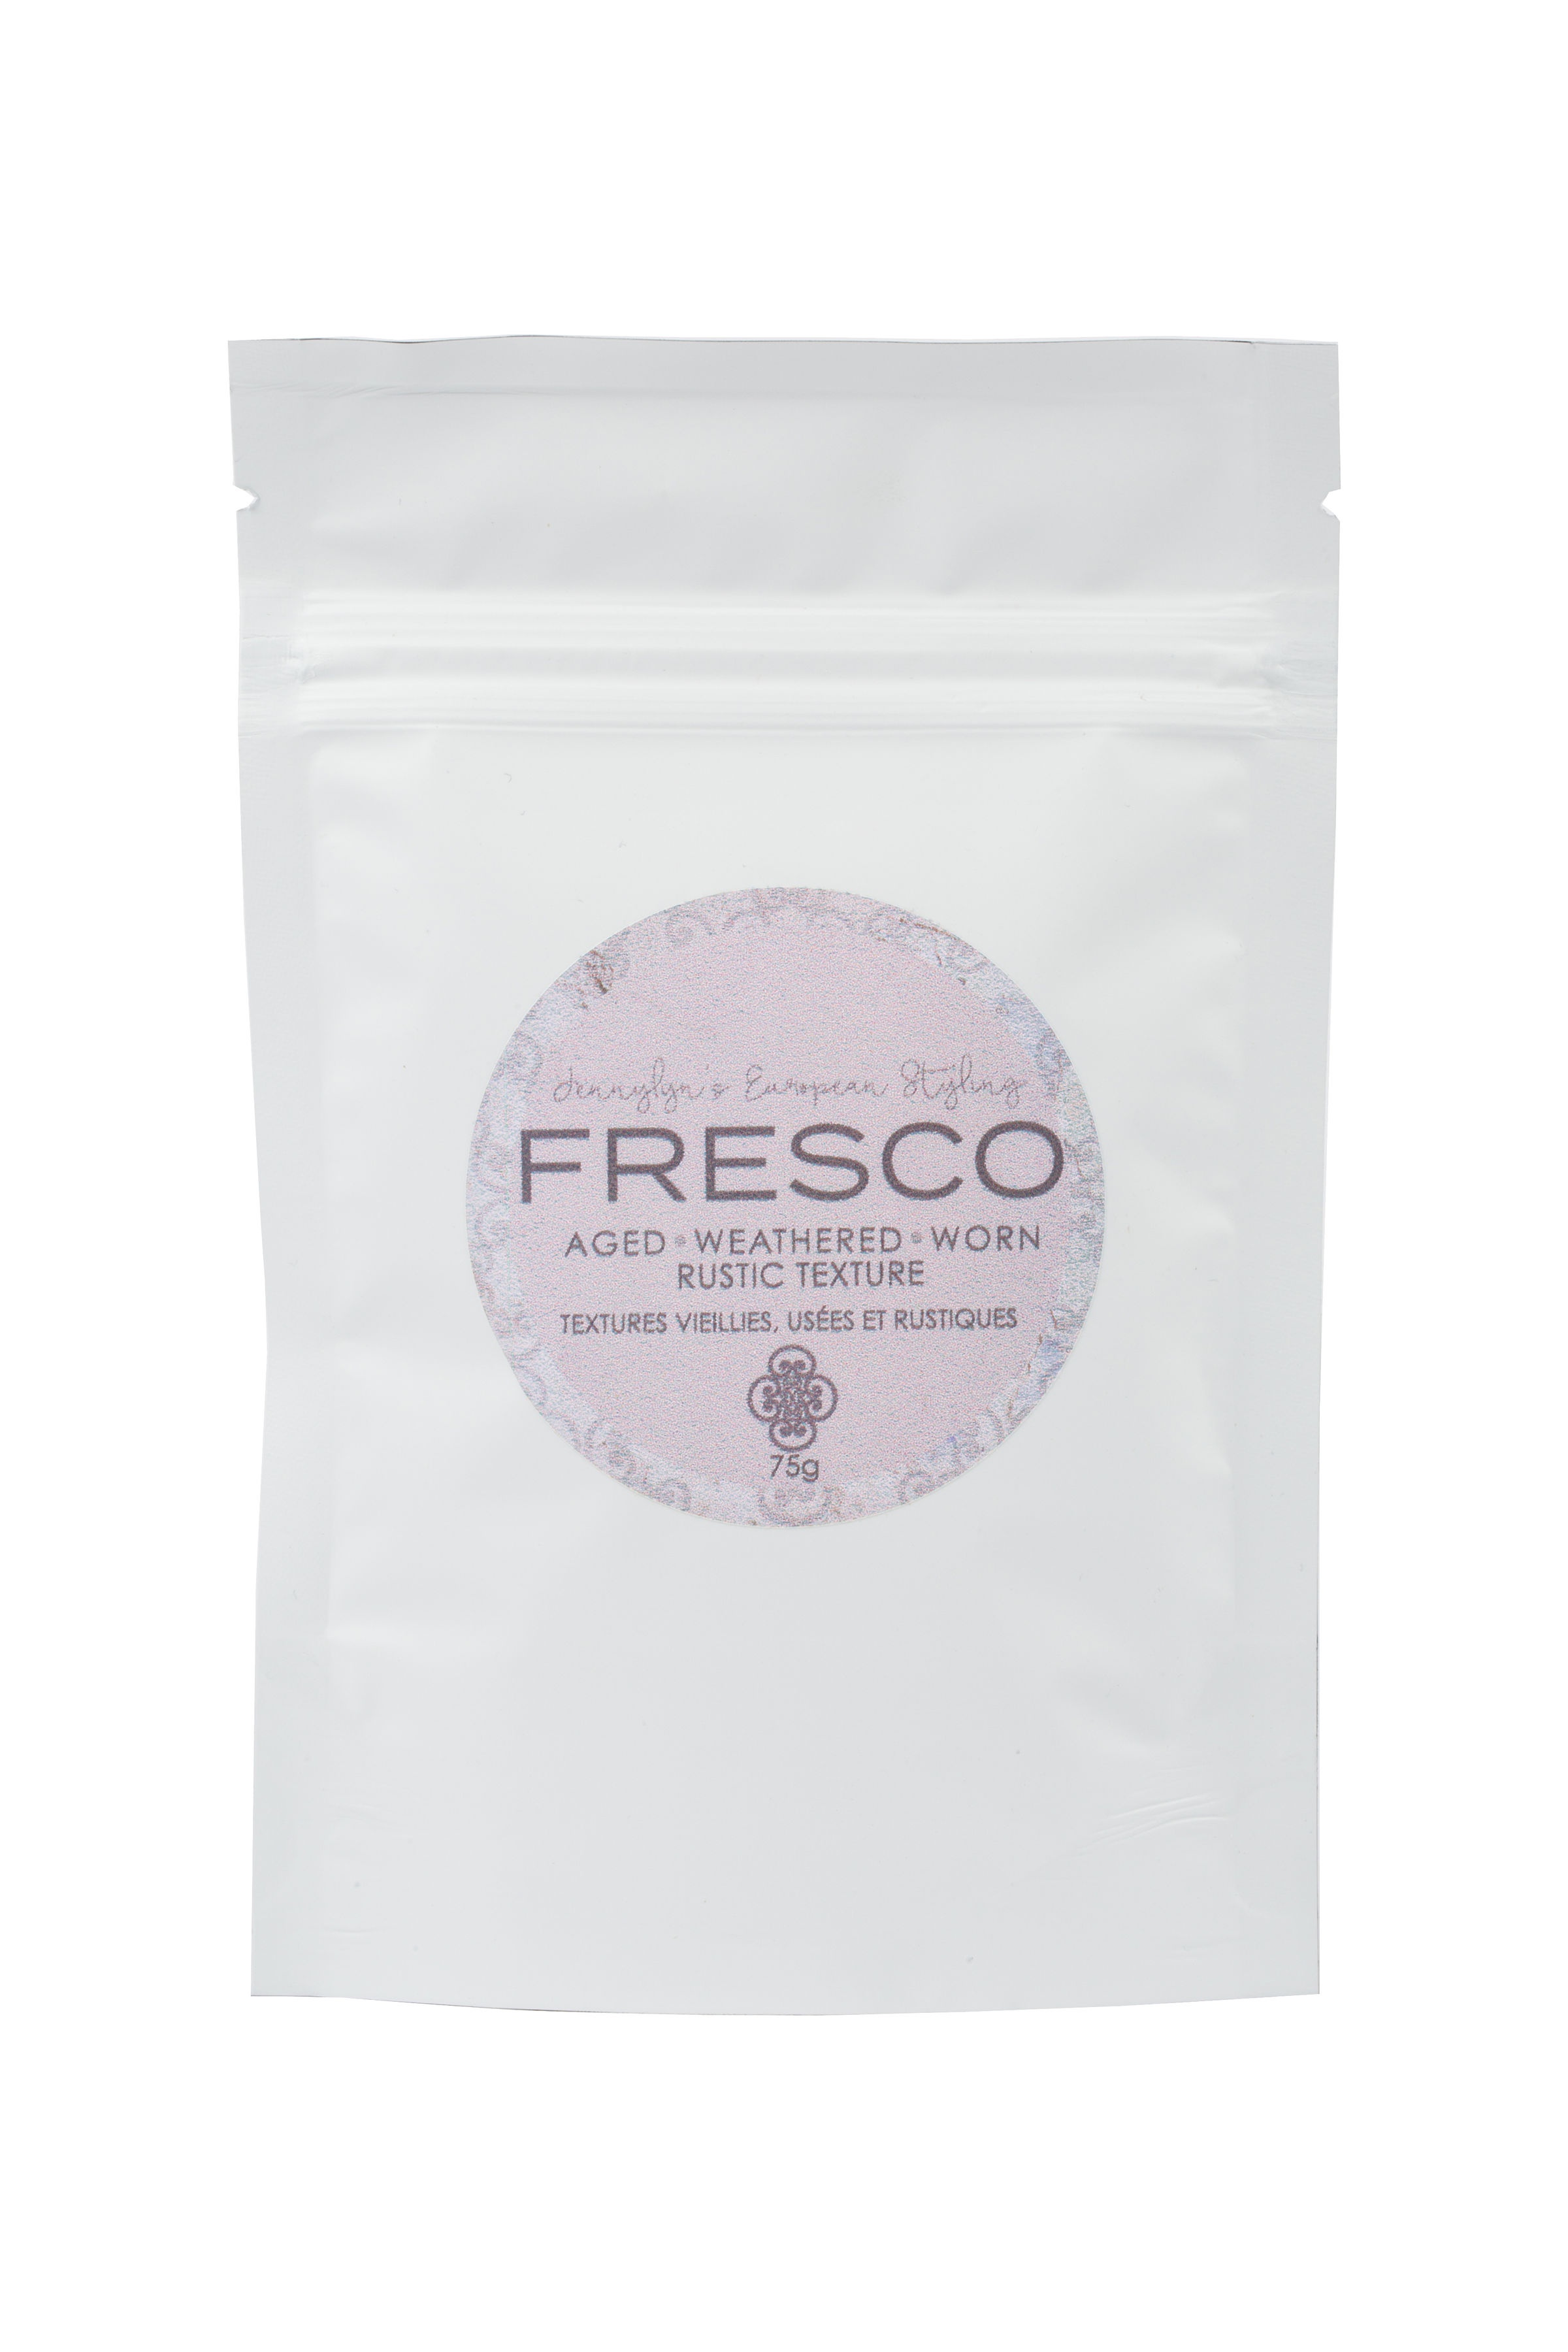
Fresco(Texturizing Powder Additive)
Fresco is a unique and natural texturizing powder additive that easily creates a rustic, matte finish on your paint job. With its 100% natural ingredients and no VOCs, one pint of Fresco can yield an impressive, heavy texture without the fuss. For more information visit: https://fusionmineralpaint.com
Brand: Fusion Mineral Paint
Category: Hardware > Building Consumables > Painting Consumables